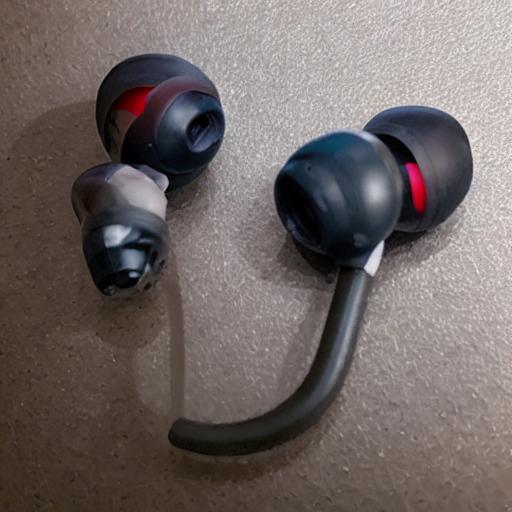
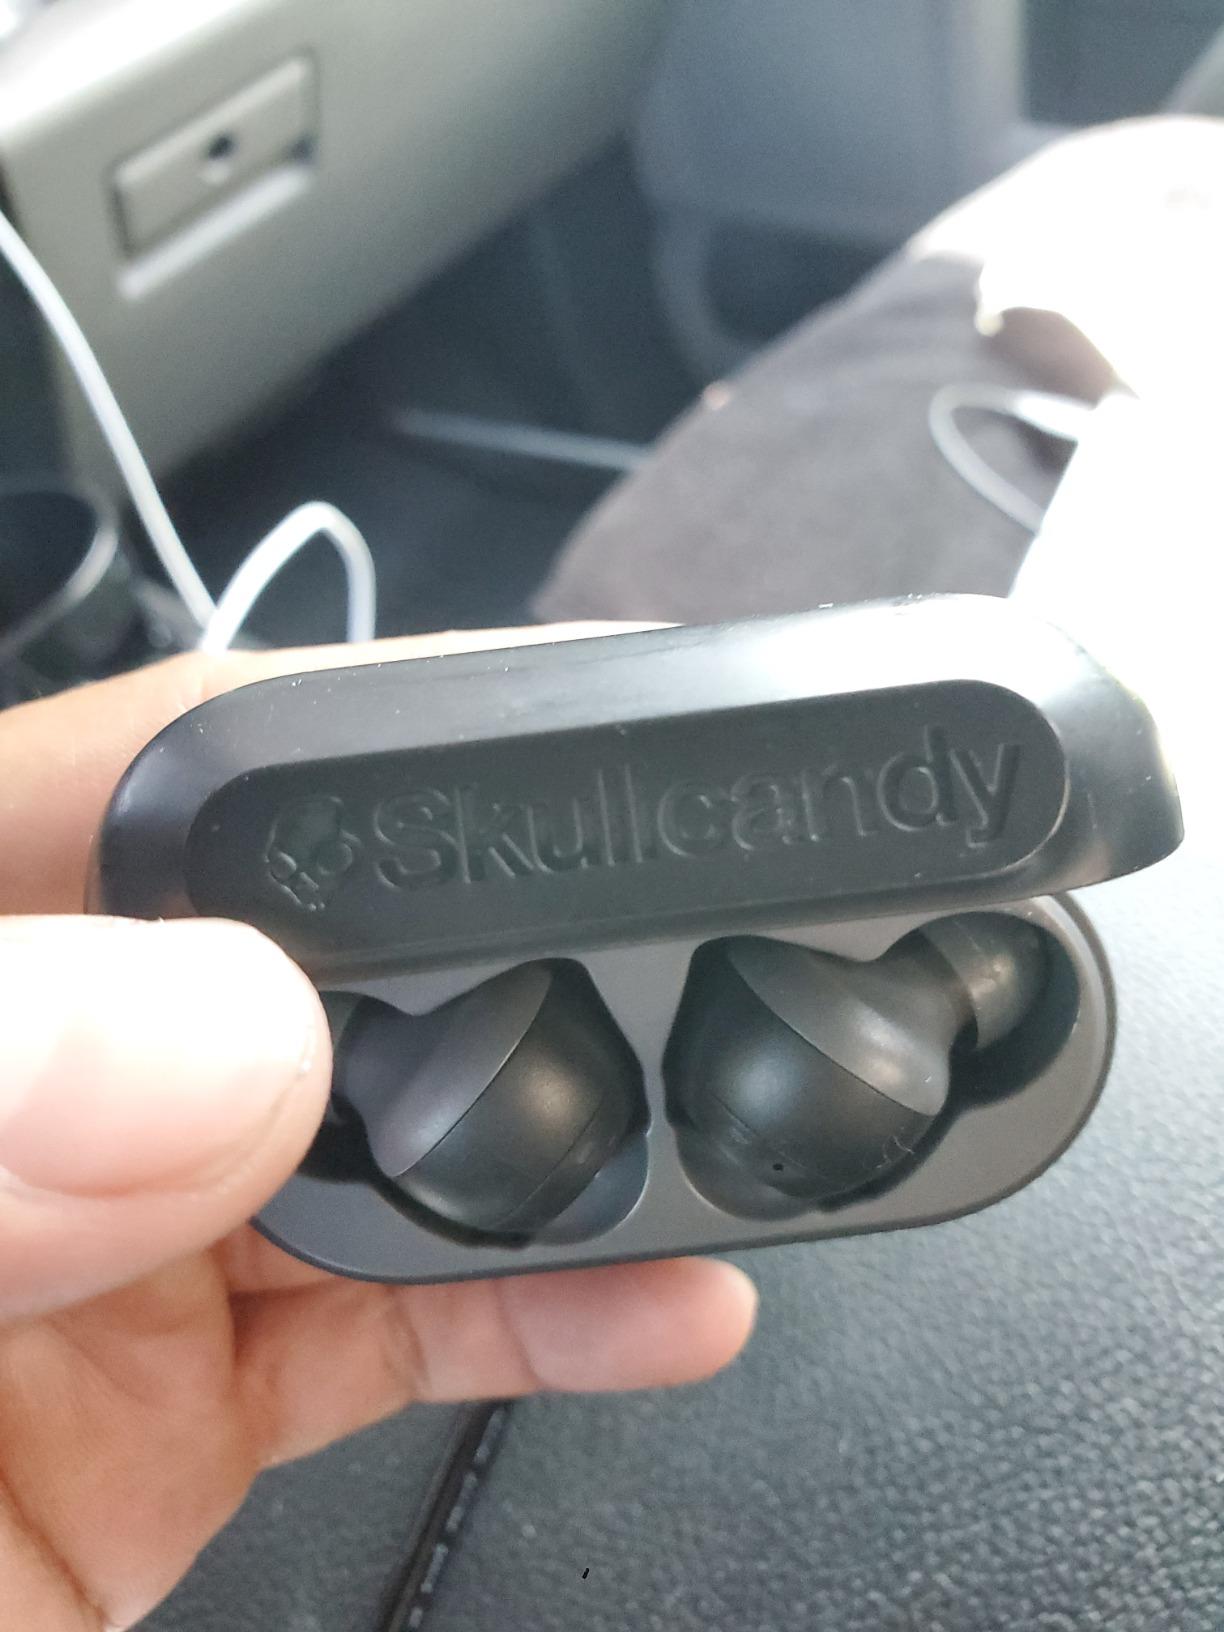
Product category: earbuds
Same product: no